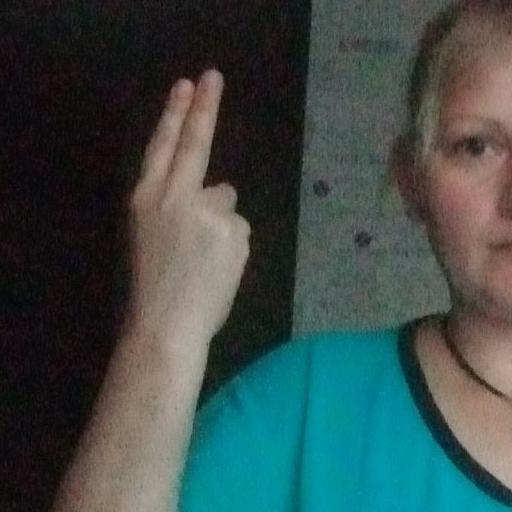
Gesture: two_up_inverted